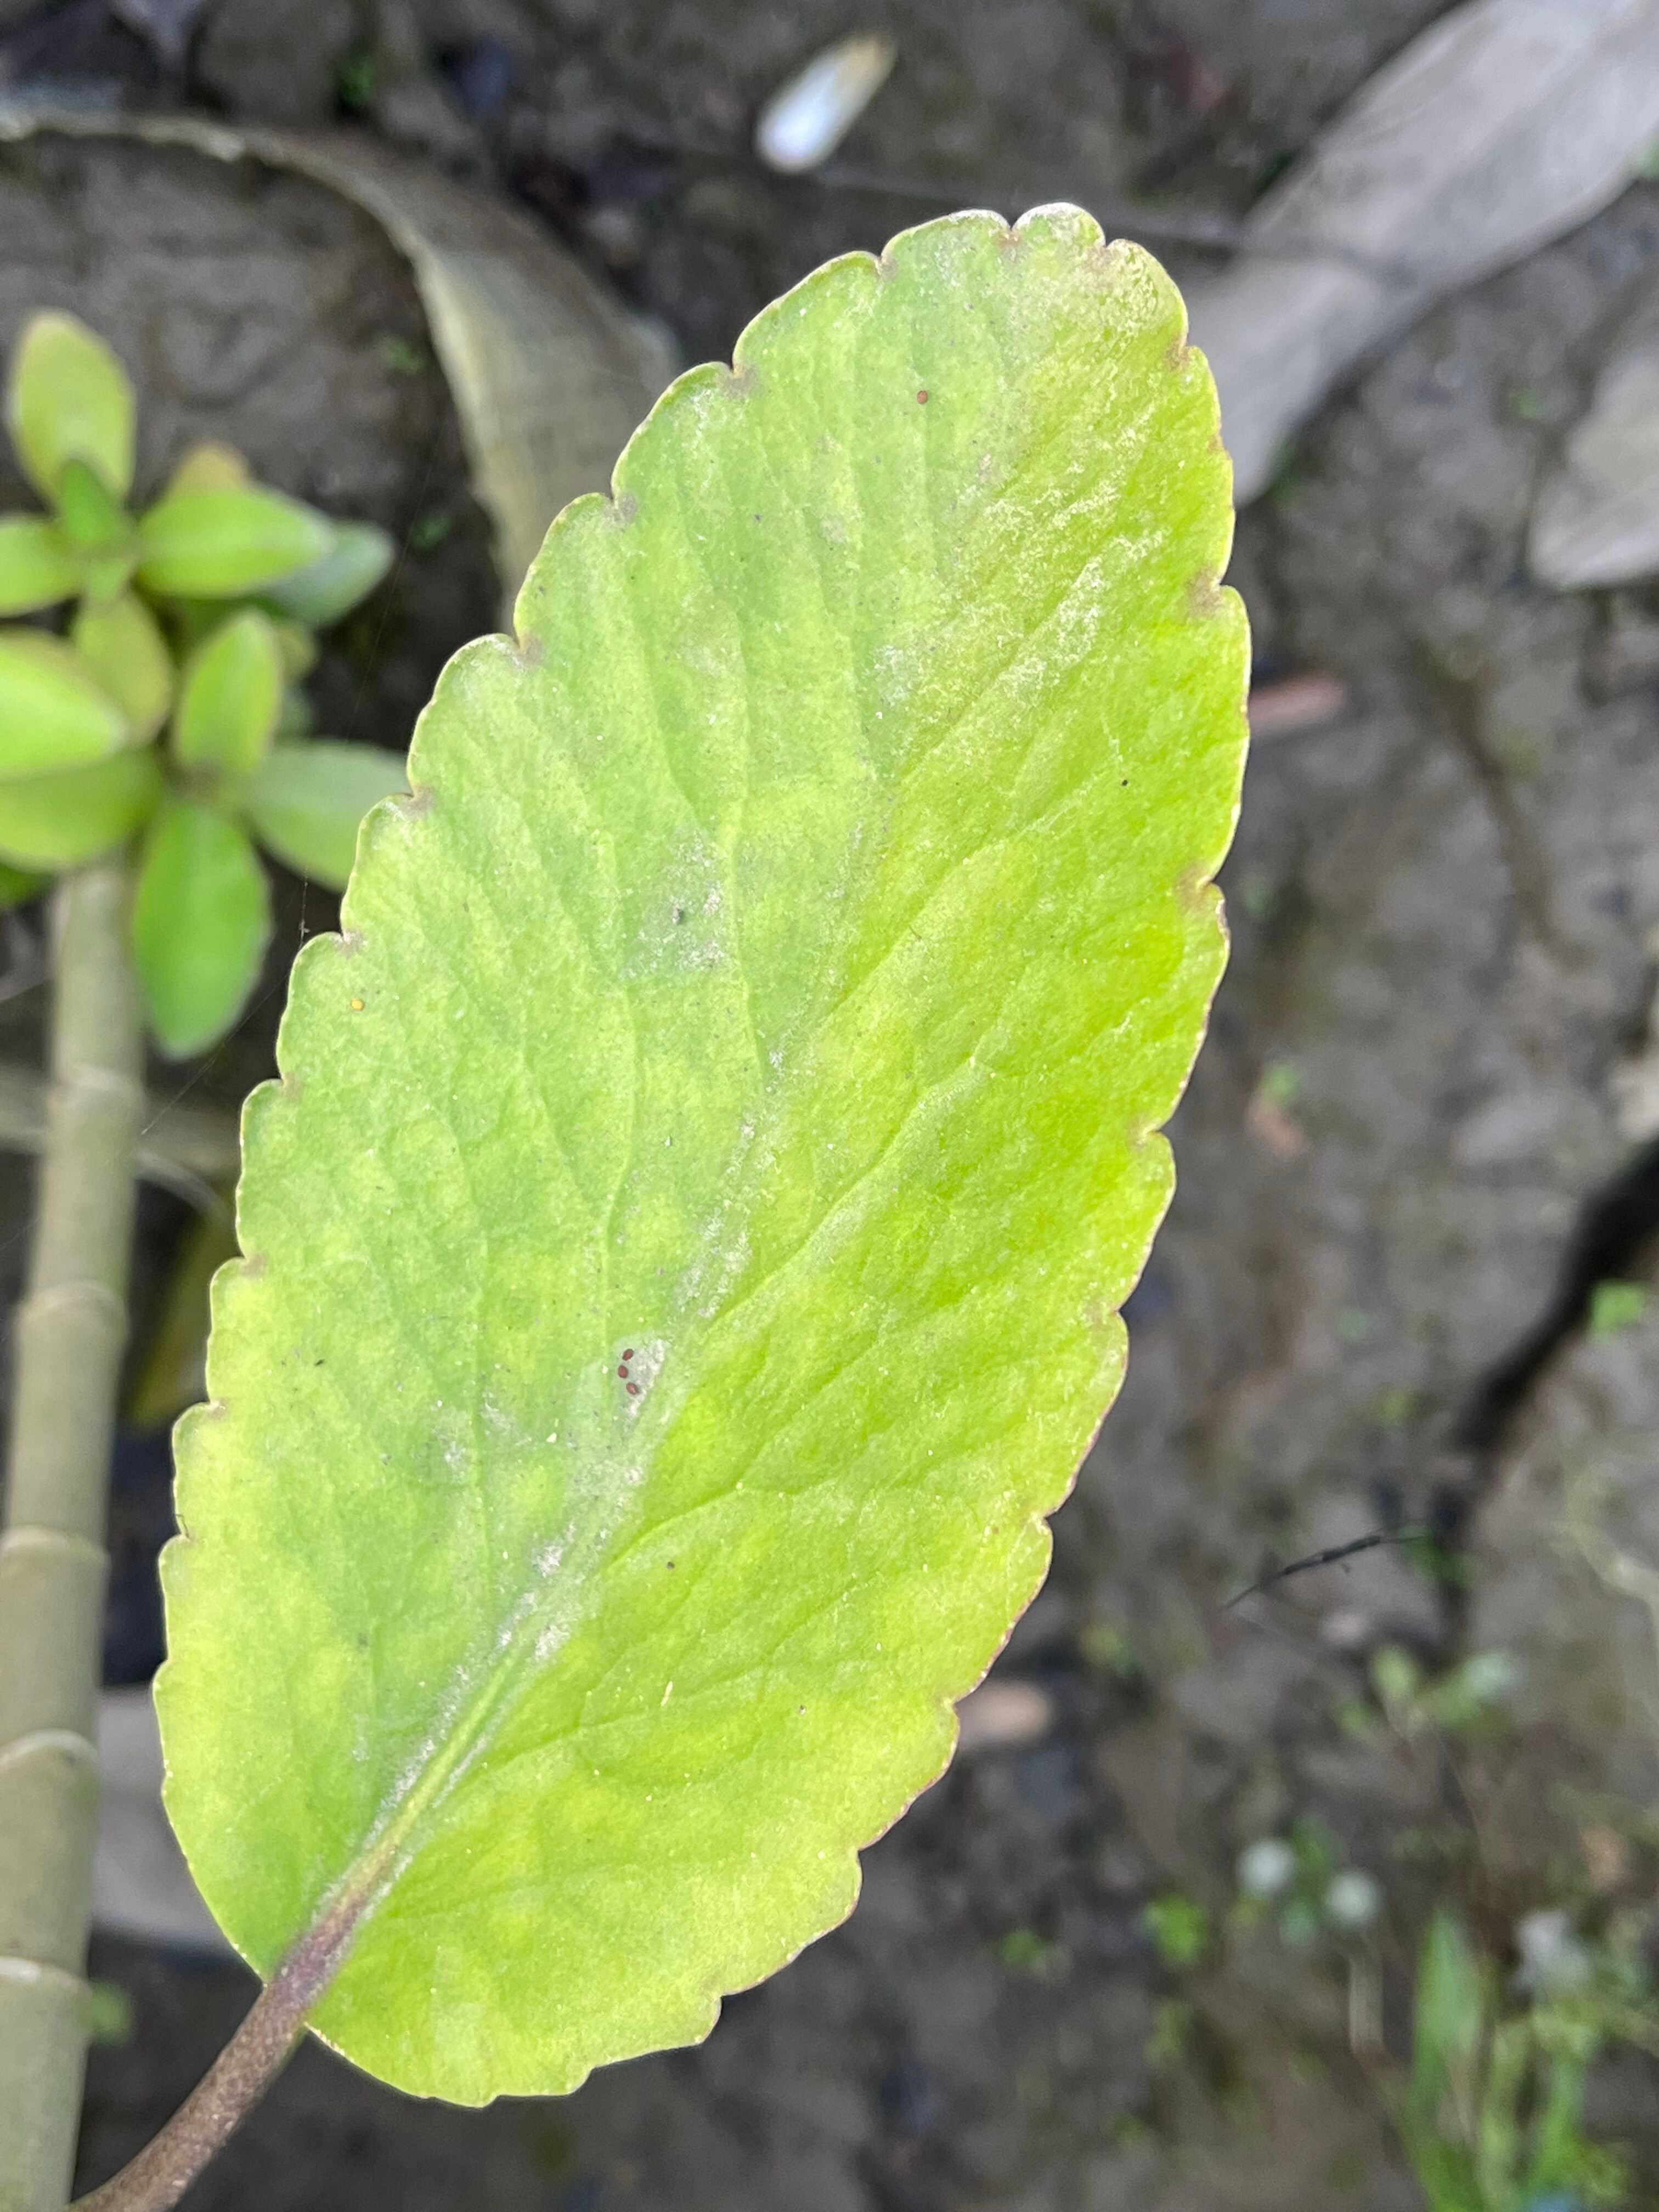
Plant species: kalanchoe-pinnata